Zipper (BDSM)

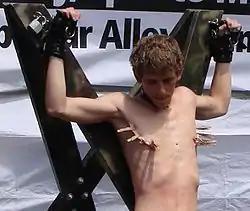
Clothespin zipper used in bondage demonstration

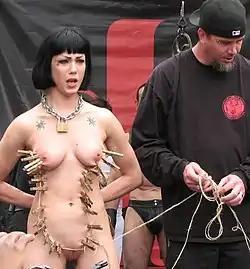
A demonstration of a zipper at Folsom Street Fair

In BDSM terms, a zipper is a string of clothespins or other clips, held together loosely by a cord or light chain.